James Anderson (botanist)

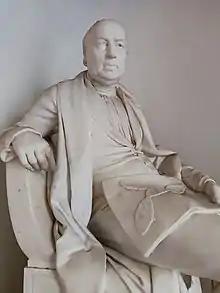
Memorial by Chantrey at St. George's Cathedral, Madras, showing a herbarium sheet on Anderson's lap with "Opuntia" bearing cochineal insects.

Trade in cochineal was predominantly controlled by the Spanish starting from 1523 to around 1730. With the prices growing, and the growing demand for red coats with the English army uniform regulations introduced in 1645 had even led to piracy of Spanish ships sailing from Mexico to Europe. In 1786 James Anderson wrote to Joseph Banks about scale insects found in Madras that appeared to be similar to cochineal that he identified as "Kermes". The generic name of this insect was proposed as "Chloeoon" by Anderson in 1788 with the type species being "Chloeoon choromandelensis". Anderson sent samples to Banks and in the meantime he learned from other correspondents that true cochineal grew only on "Opuntia". At that time cochineal imports into Britain were about 200000 pounds per annum and the court of the East India Company was immediately interested. Banks identified the insects sent by Anderson as "Coccus" and it was declared by the dyers' guild to be useless. However Banks decided that the Spanish cochineal should be able to grow in Madras given the similar latitudes and he asked Anderson to organize a nopalry ("Opuntia" garden, "Opuntia" was earlier called "Nopalea cochenillifera" from which the term "Nopalery" or "Nopalry" is derived) in Mambalam ("Marmalon") with a grant of 2000 pounds from the Committee of Secrecy of the East India Company. "Opuntia" specimens with cochineal were then collected from Brazil in 1789 and shipped to India and they reached India. They were grown in Samalkotta by William Roxburgh. It was considered as a suitable food for famine relief but the people in the region refused it. Anderson however was able to get poor people in Madras to incorporate it into their food. Anderson then sent "Opuntia" across southern India supposedly for famine relief. Attempts to transport cochineal insects failed until a Captain R. Neilson collected some specimens at Rio de Janeiro and reached Diamond Harbour aboard the "Contractor" on 15 September 1794. Anderson also learned of "Opuntia" growing in the vicinity of Mylapore locally called naga kalli which had been brought in by the Portuguese in the sixteenth century. Although a scale insect that yielded cochineal was established, it was found to be inferior to Mexican "sylvestre" cochineal. In 1797 about 4000 pounds of cochineal was produced a year in India and it increased in 1798 and rewards were offered for establishing "true" cochineal in India. True cochineal "Dactylopius coccus" was not introduced to India during Anderson's lifetime, the species introduced from Brazil was likely "Dactylopius ceylonicus" which has a greater production of wax filaments. Anderson's nopalry was heavily damaged in the cyclone of 1807 and overgrown in 1808 when the last surviving "Opuntia" was noted by Maria Graham. After his death, the garden was maintained by Dr. Andrew Berry.